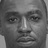
Emotion: neutral